Town Hall, Colombo

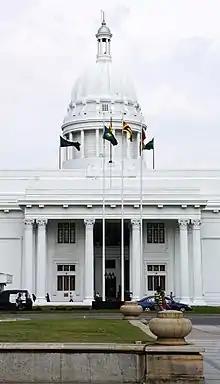
Dome and front porch

Edwards' design draws heavily from L'Enfant's neoclassical style Capitol Building in Washington, D. C.